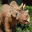
Label: dinosaur